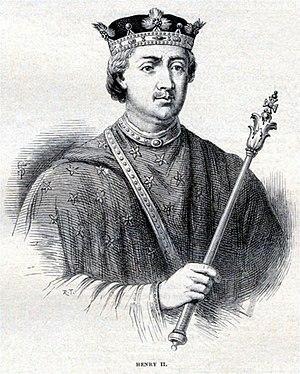
L'hôpital Saint-Jean est un monument d'Angers. L'hôpital Saint-Jean abritait jusqu'en 1870 l'Hôtel-Dieu d'Angers, l'un des plus anciens hôpitaux de France encore existant.
L'histoire du Royaume-Uni, État souverain englobant les quatre nations constitutives que sont l’Angleterre, l’Écosse, le pays de Galles et l’Irlande du Nord, est indissociable de celle du Parlement du Royaume-Uni. Elle débute en 1707 avec les actes d'Union qui opèrent une union politique du Royaume d'Angleterre et du Royaume d'Écosse et marquent la naissance du Royaume de Grande-Bretagne. En 1800, un nouvel Acte d'Union lie celui-ci au royaume d'Irlande pour former le Royaume-Uni de Grande-Bretagne et d'Irlande. En 1921, à l'issue de la guerre d'indépendance irlandaise, l'État libre d'Irlande obtient son indépendance et se sépare de l'Irlande du Nord, qui demeure une partie du Royaume-Uni. Depuis 1927, son nom officiel est « Royaume-Uni de Grande-Bretagne et d'Irlande du Nord ».